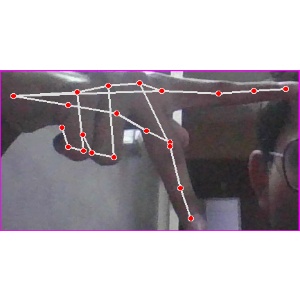
अक्षर: प